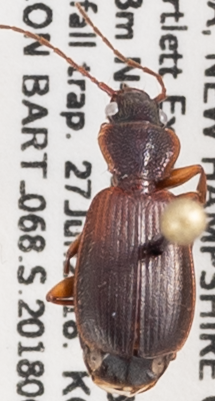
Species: Cymindis cribricollis
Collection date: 2018-06-27
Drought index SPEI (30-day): -0.156
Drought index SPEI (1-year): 0.47
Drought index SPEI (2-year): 0.47